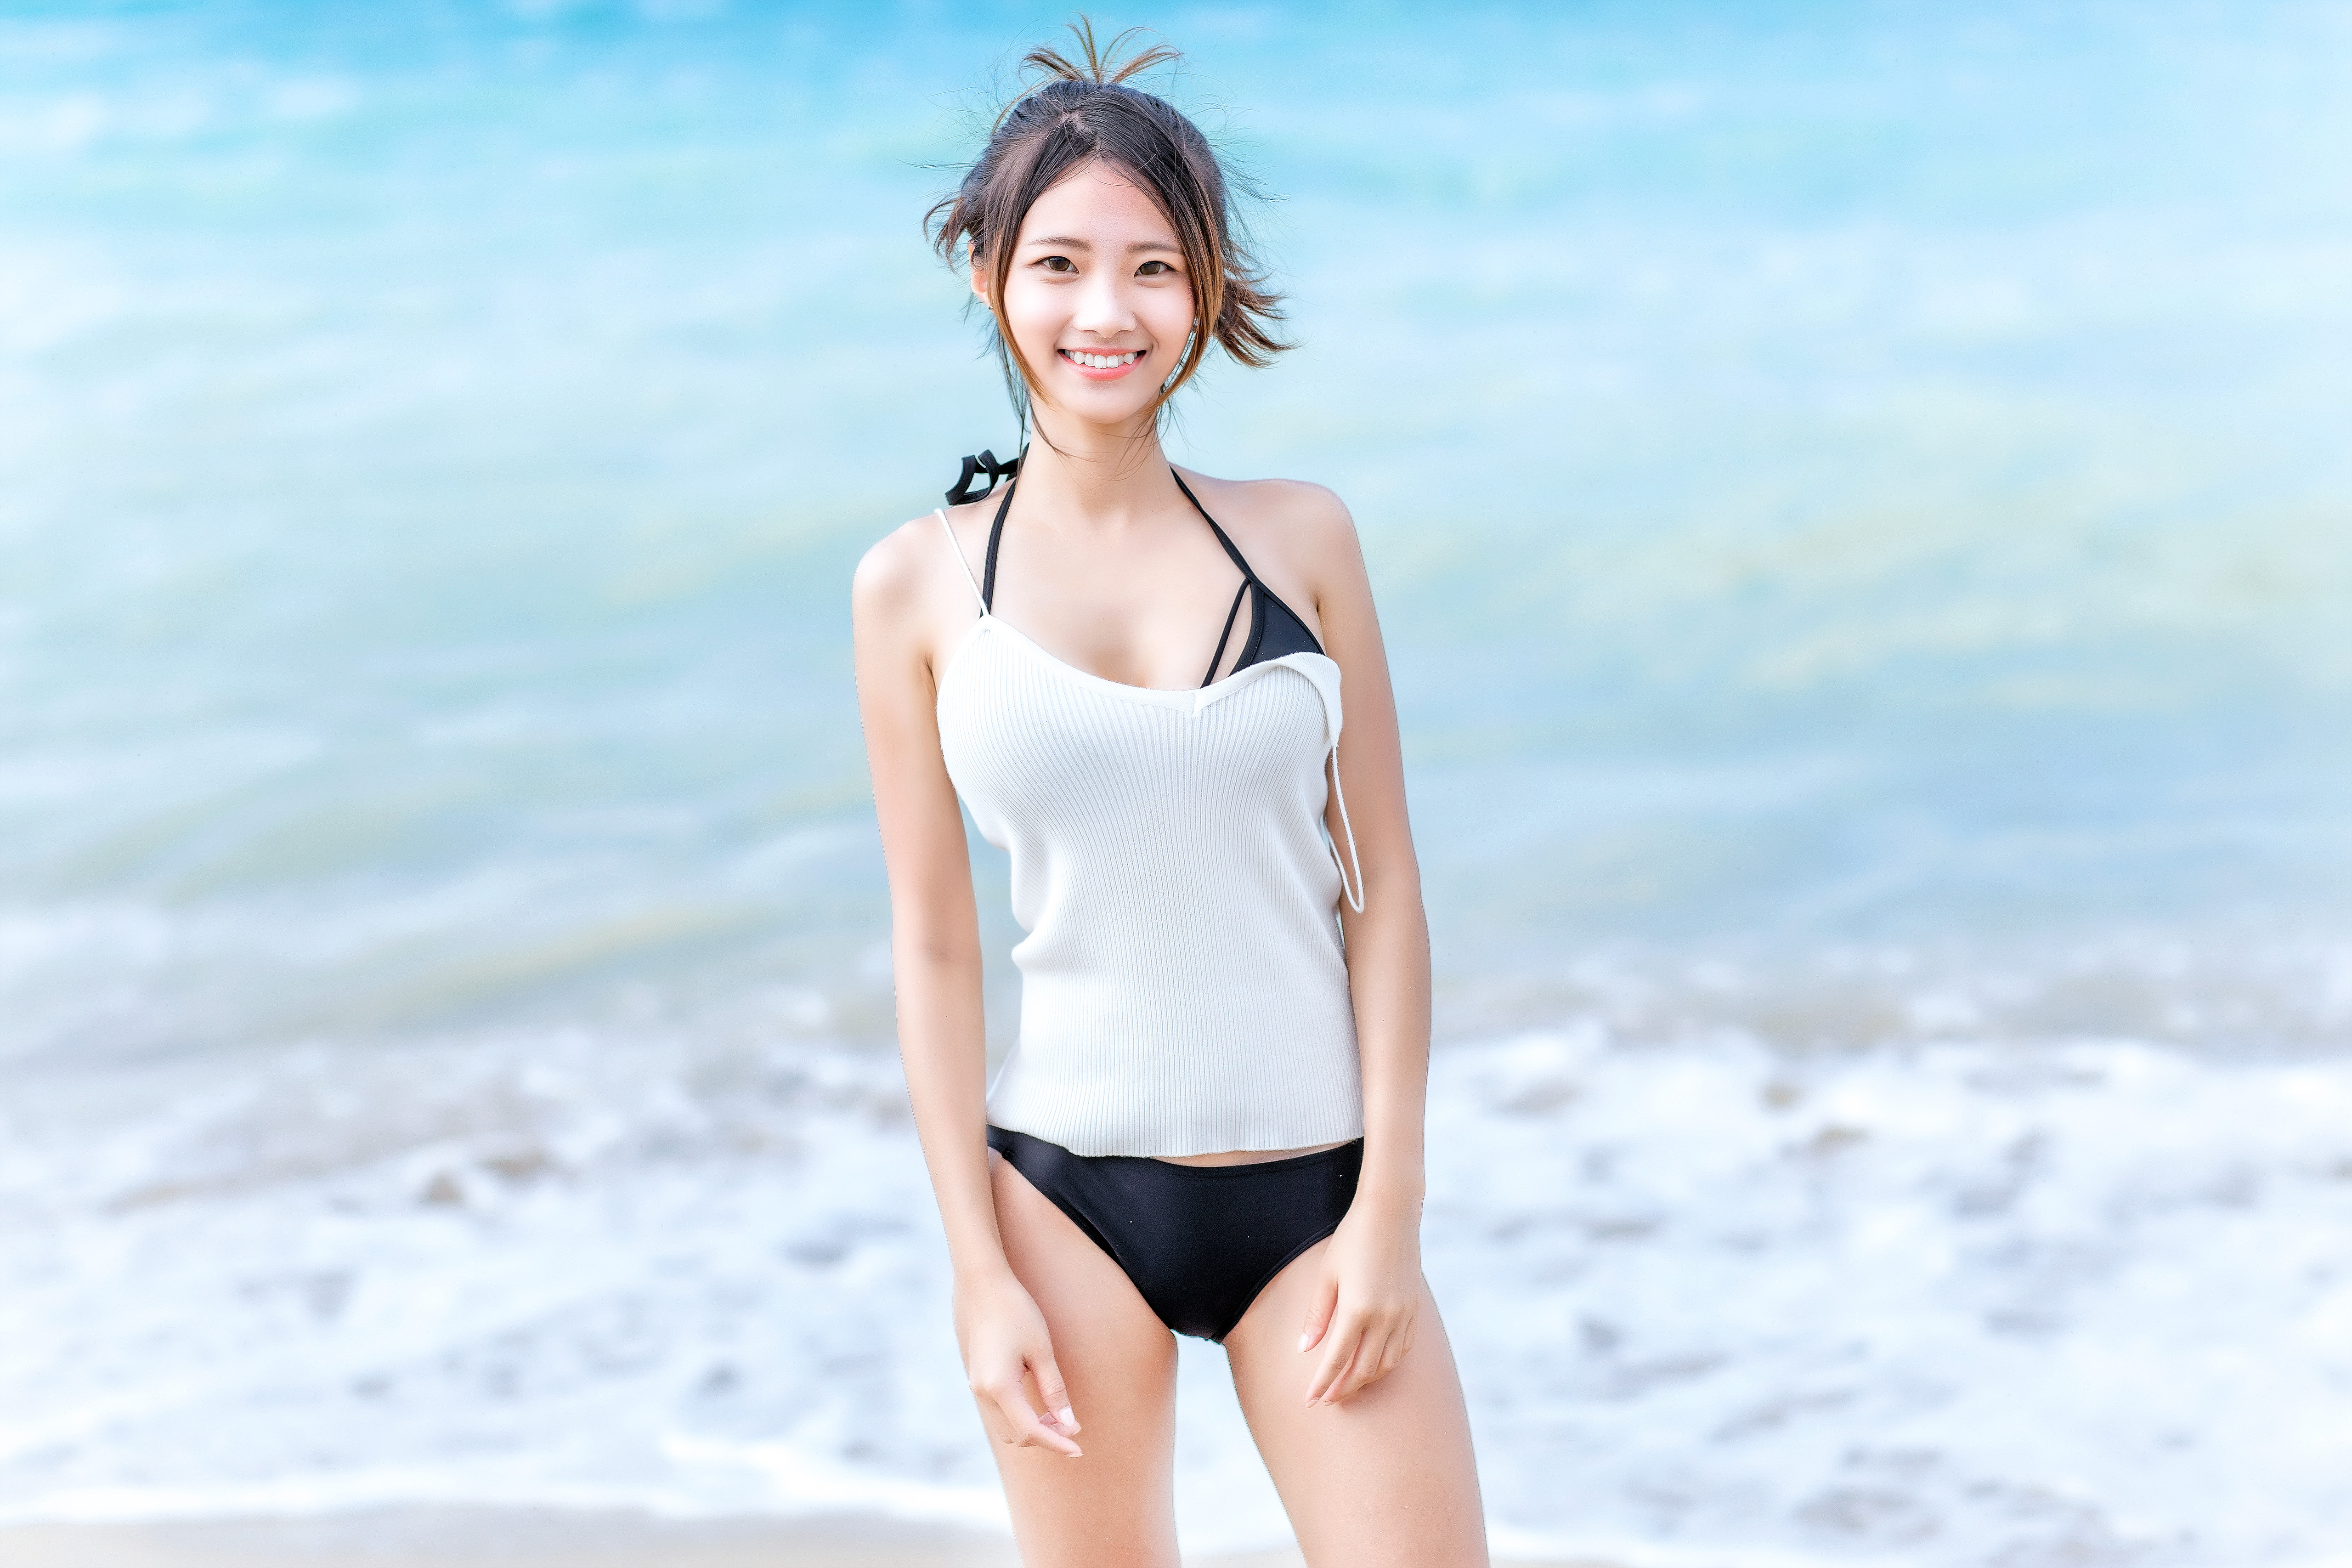
female, lady, model, person, photography, wallpaper, skin, photograph, waist, summer, People in nature, chest, thigh, beauty, undergarment, vacation, abdomen, neck, youth, trunk, ocean, lingerie, stomach, swimwear, long hair, flash photography, beach, holiday, swimsuit bottom, underpants, brown hair, fashion model, briefs, photo shoot, hip, wave, portrait photography, bikini, gravure idol, brassiere